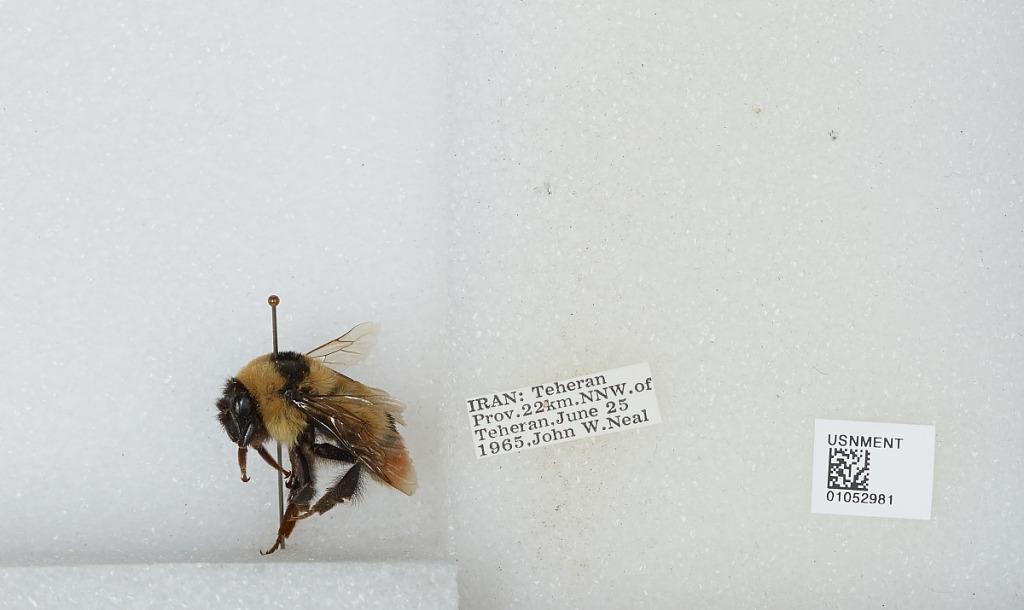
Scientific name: Bombus sp.
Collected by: J. Neal
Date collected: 1965-6-25
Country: Iran
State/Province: Tehran
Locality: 22 kilometers North Northwest of Tehran
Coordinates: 35.9638, 51.2052